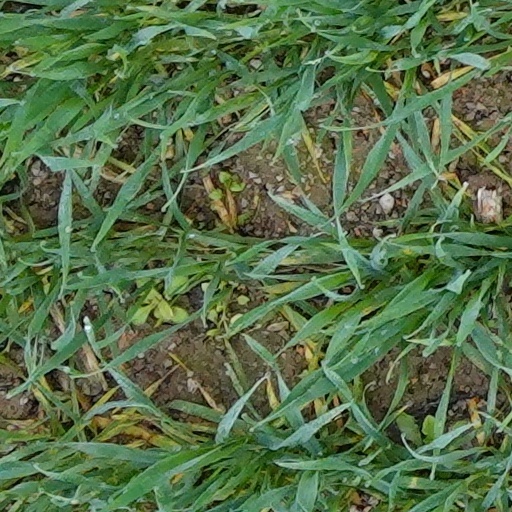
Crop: wheat